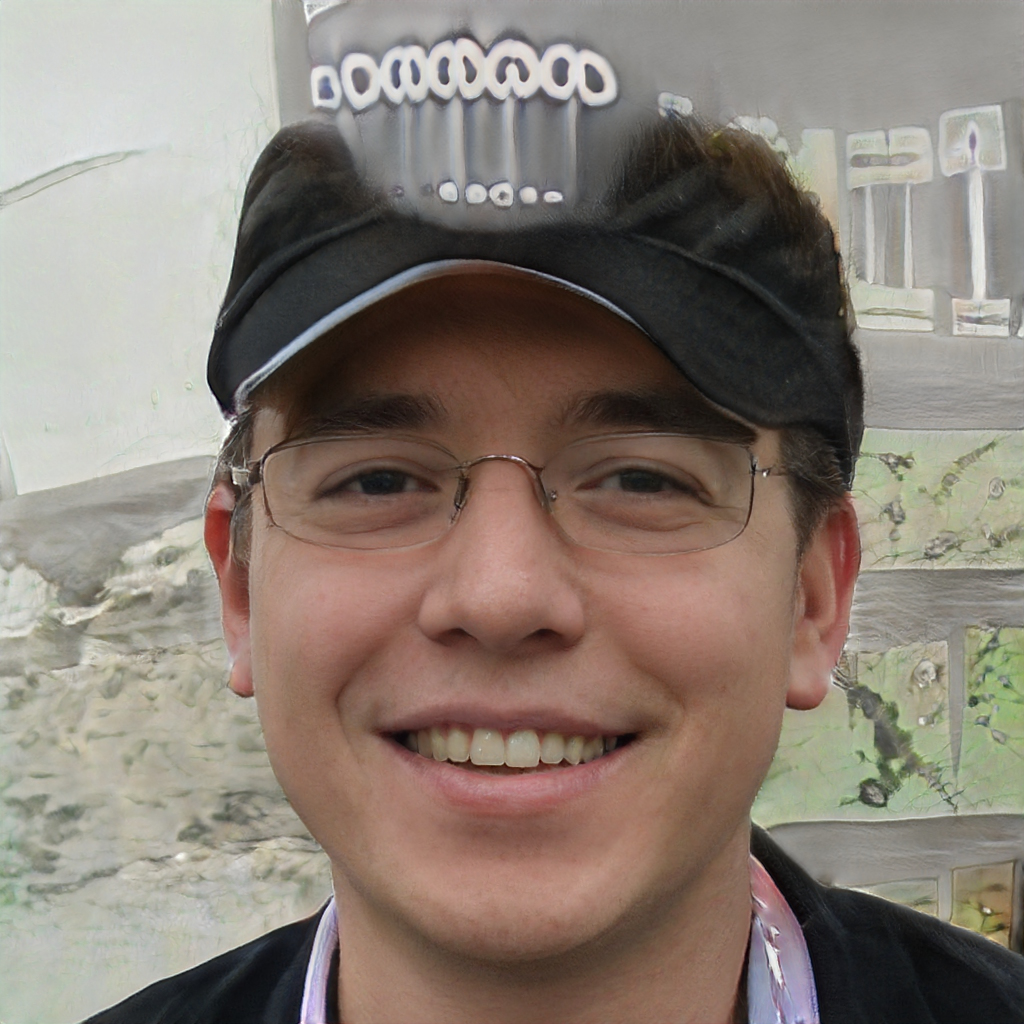
Gender: Male